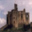
Label: castle